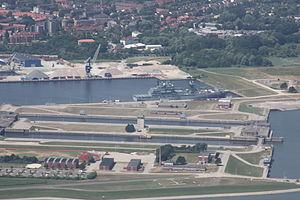
Le Fort Heppens était un ouvrage défensif de l’estuaire de la Jade un élément de la fortification de Wilhelmshaven. De l’autre côté de l'estuaire de la Jade, la batterie de Großwürder avait une taille et fonction similaire.